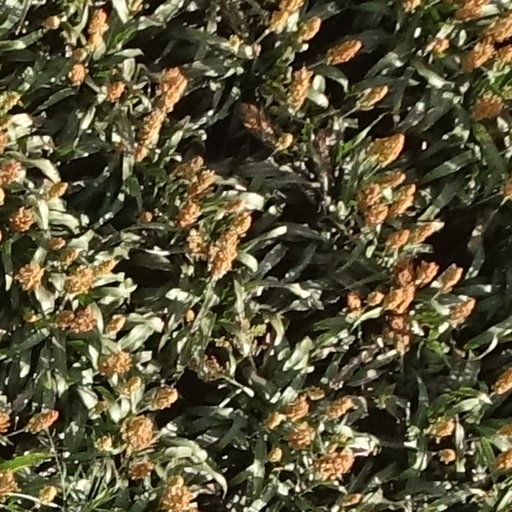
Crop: sorghum